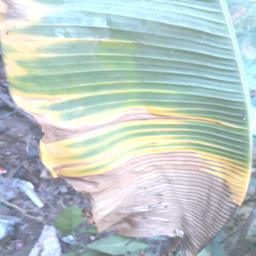
Label: POTASSIUM DEFICIENCY